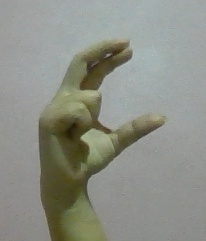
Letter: thal